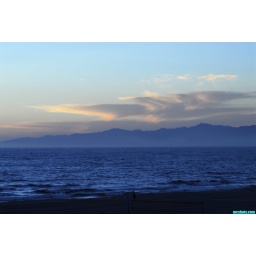
looking north from the beach by my house